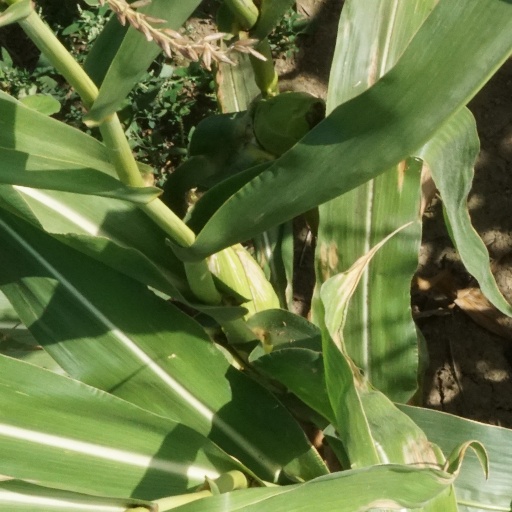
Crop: maize; corn